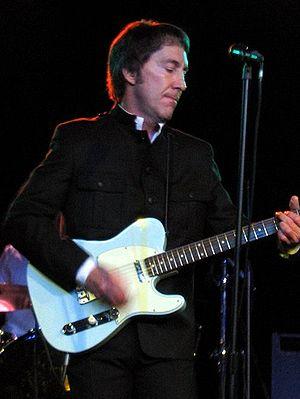
Doug Fieger est né le 20 août 1952 à Détroit et mort le 14 février 2010 à Woodland Hills des suites d'un cancer.